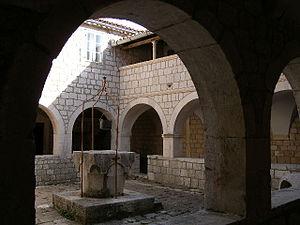
Kampor est une localité de Croatie située sur l'île de Rab et dans la municipalité de Rab, comitat de Primorje-Gorski Kotar. En 2001, la localité comptait 1293 habitants.